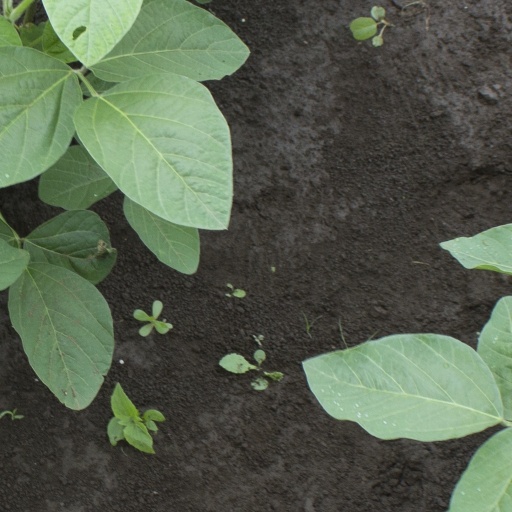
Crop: soybean